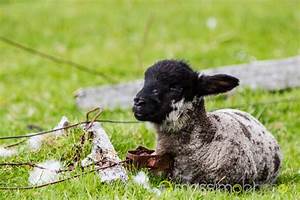
Label: sheep